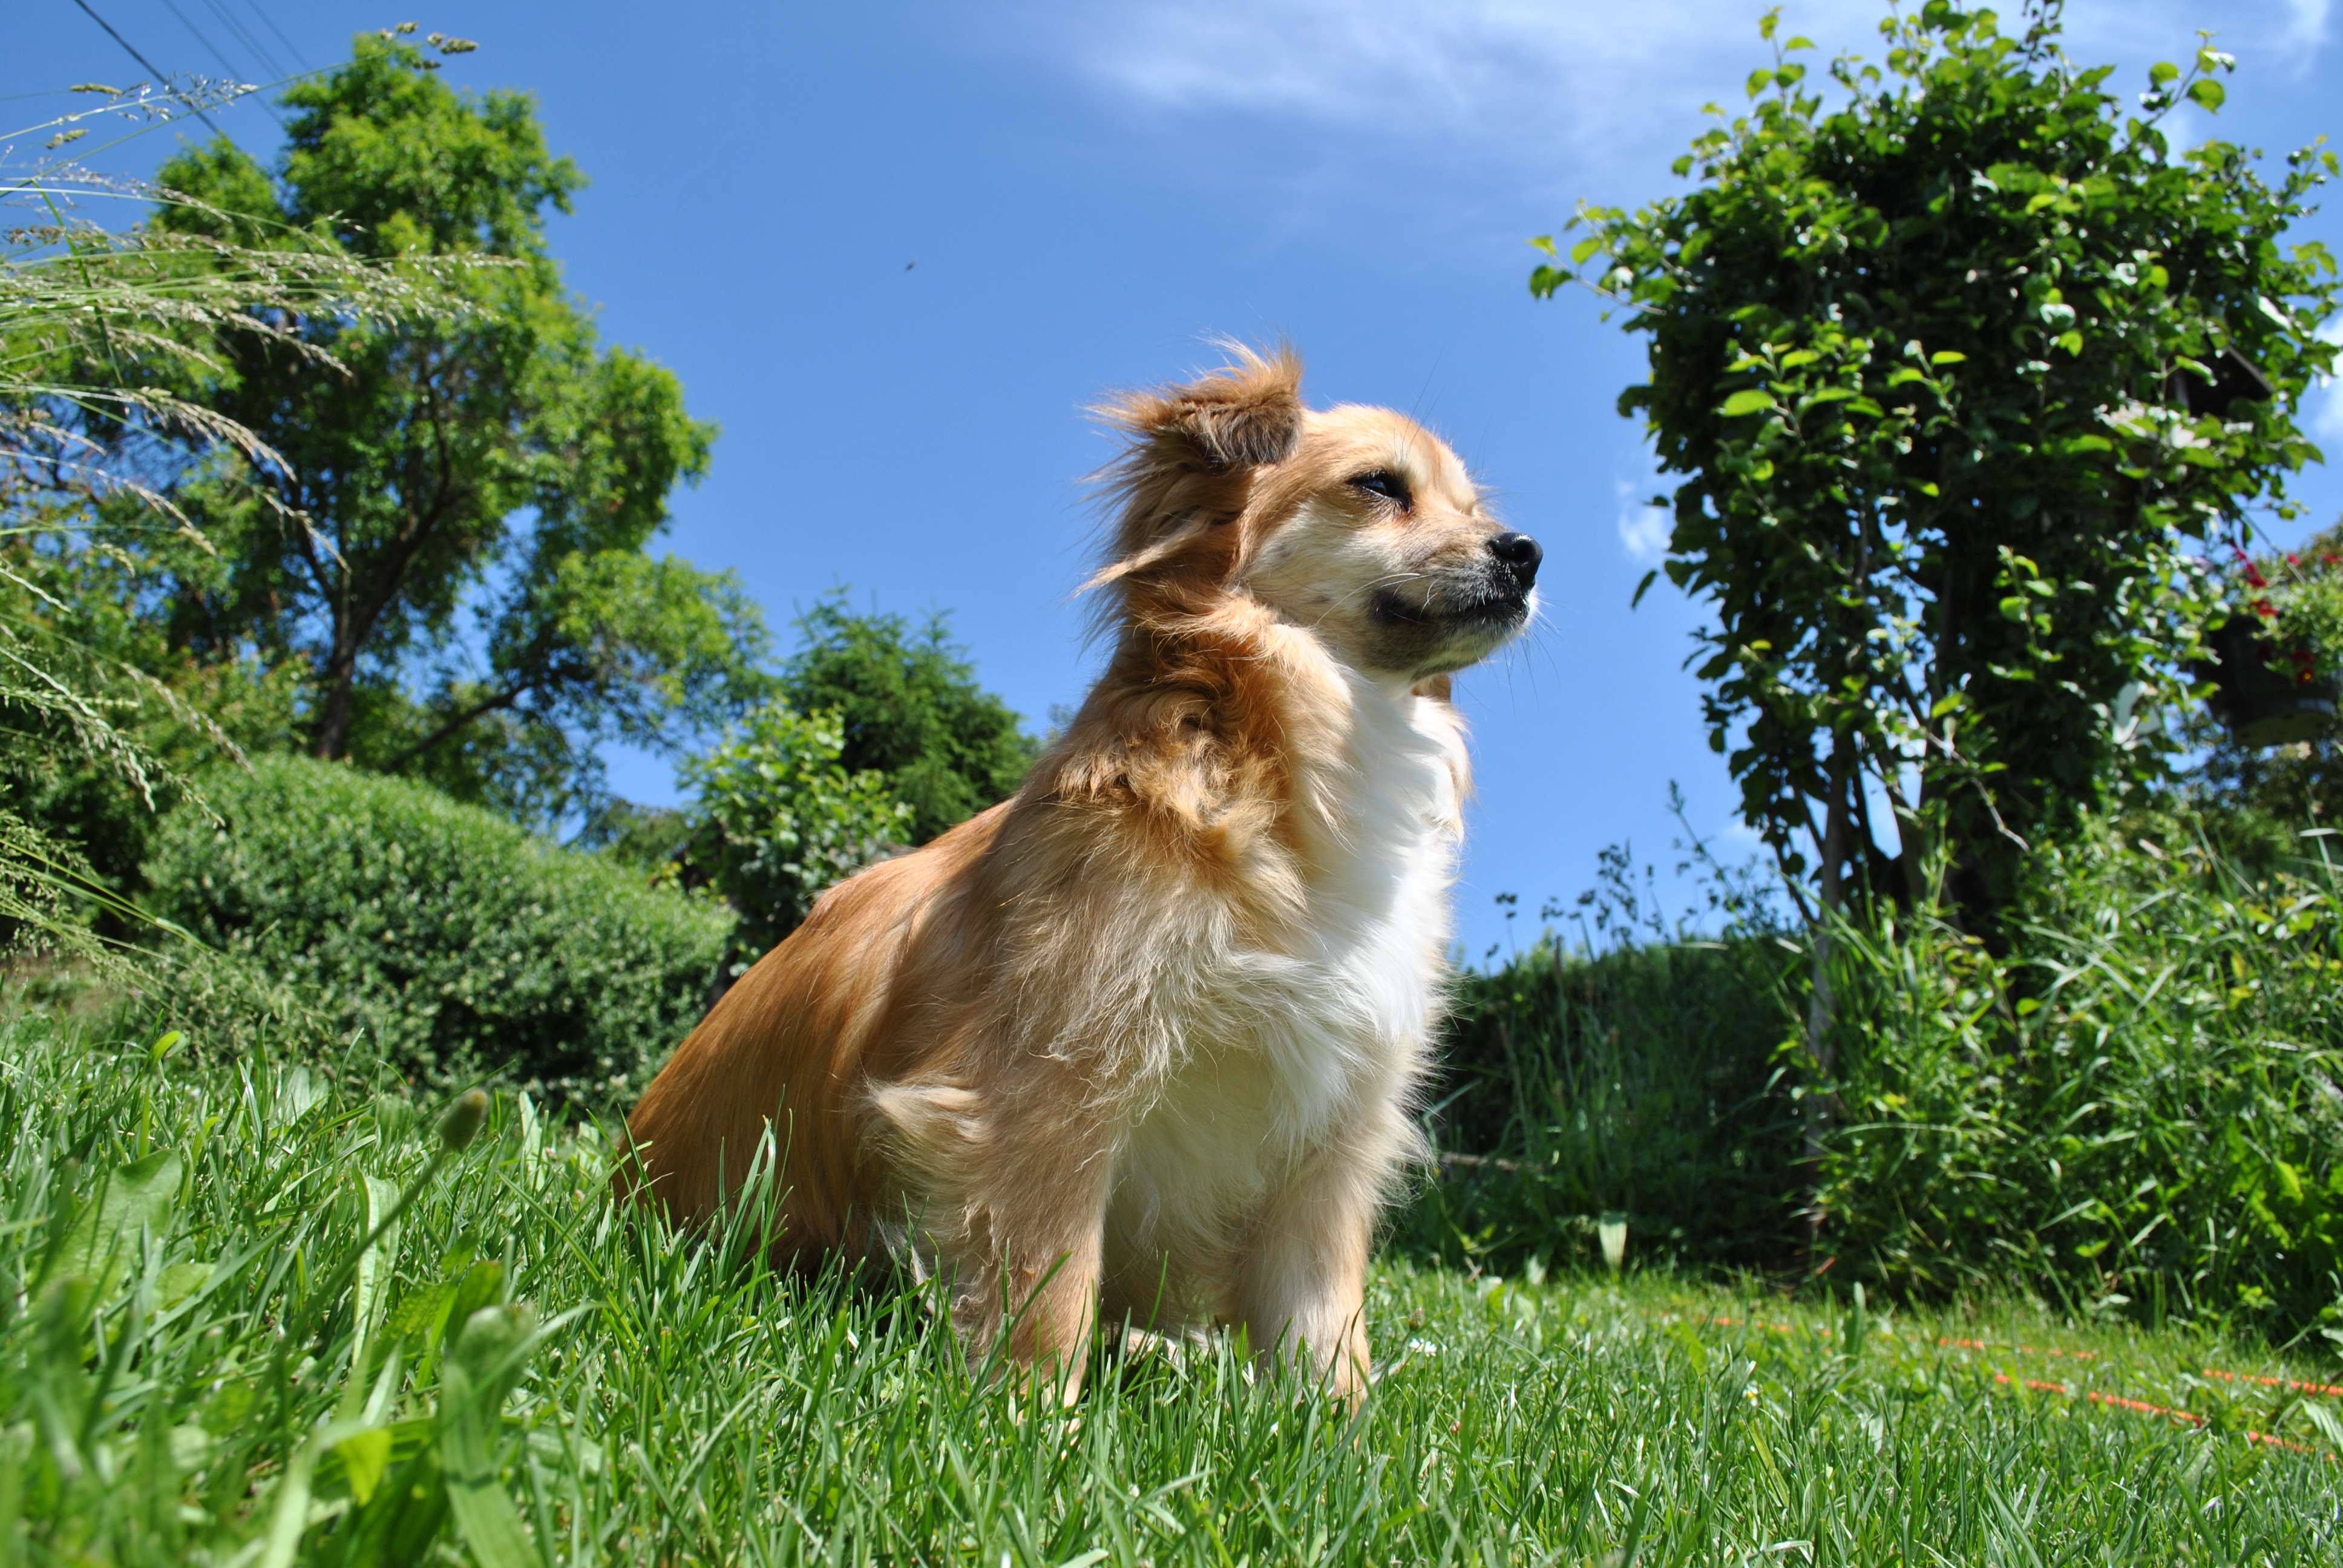
grass, sweet, dog, cute, mammal, garden, golden retriever, vertebrate, dog breed, doggy, dog like mammal, dog breed group, tibetan spaniel